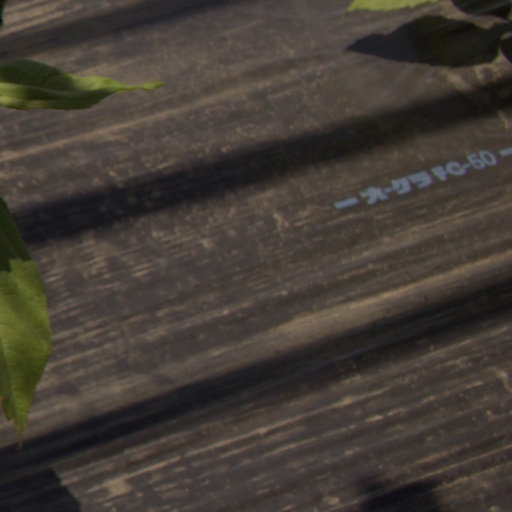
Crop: Jerusalem artichoke